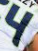
Number: 4